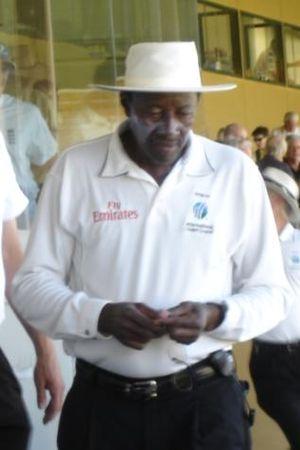
Au cricket, l'arbitre, en anglais umpire est chargé de faire respecter les règles du jeu au cours d'un match. Chaque rencontre en compte deux. Leur rôle est défini par la seconde loi du cricket.